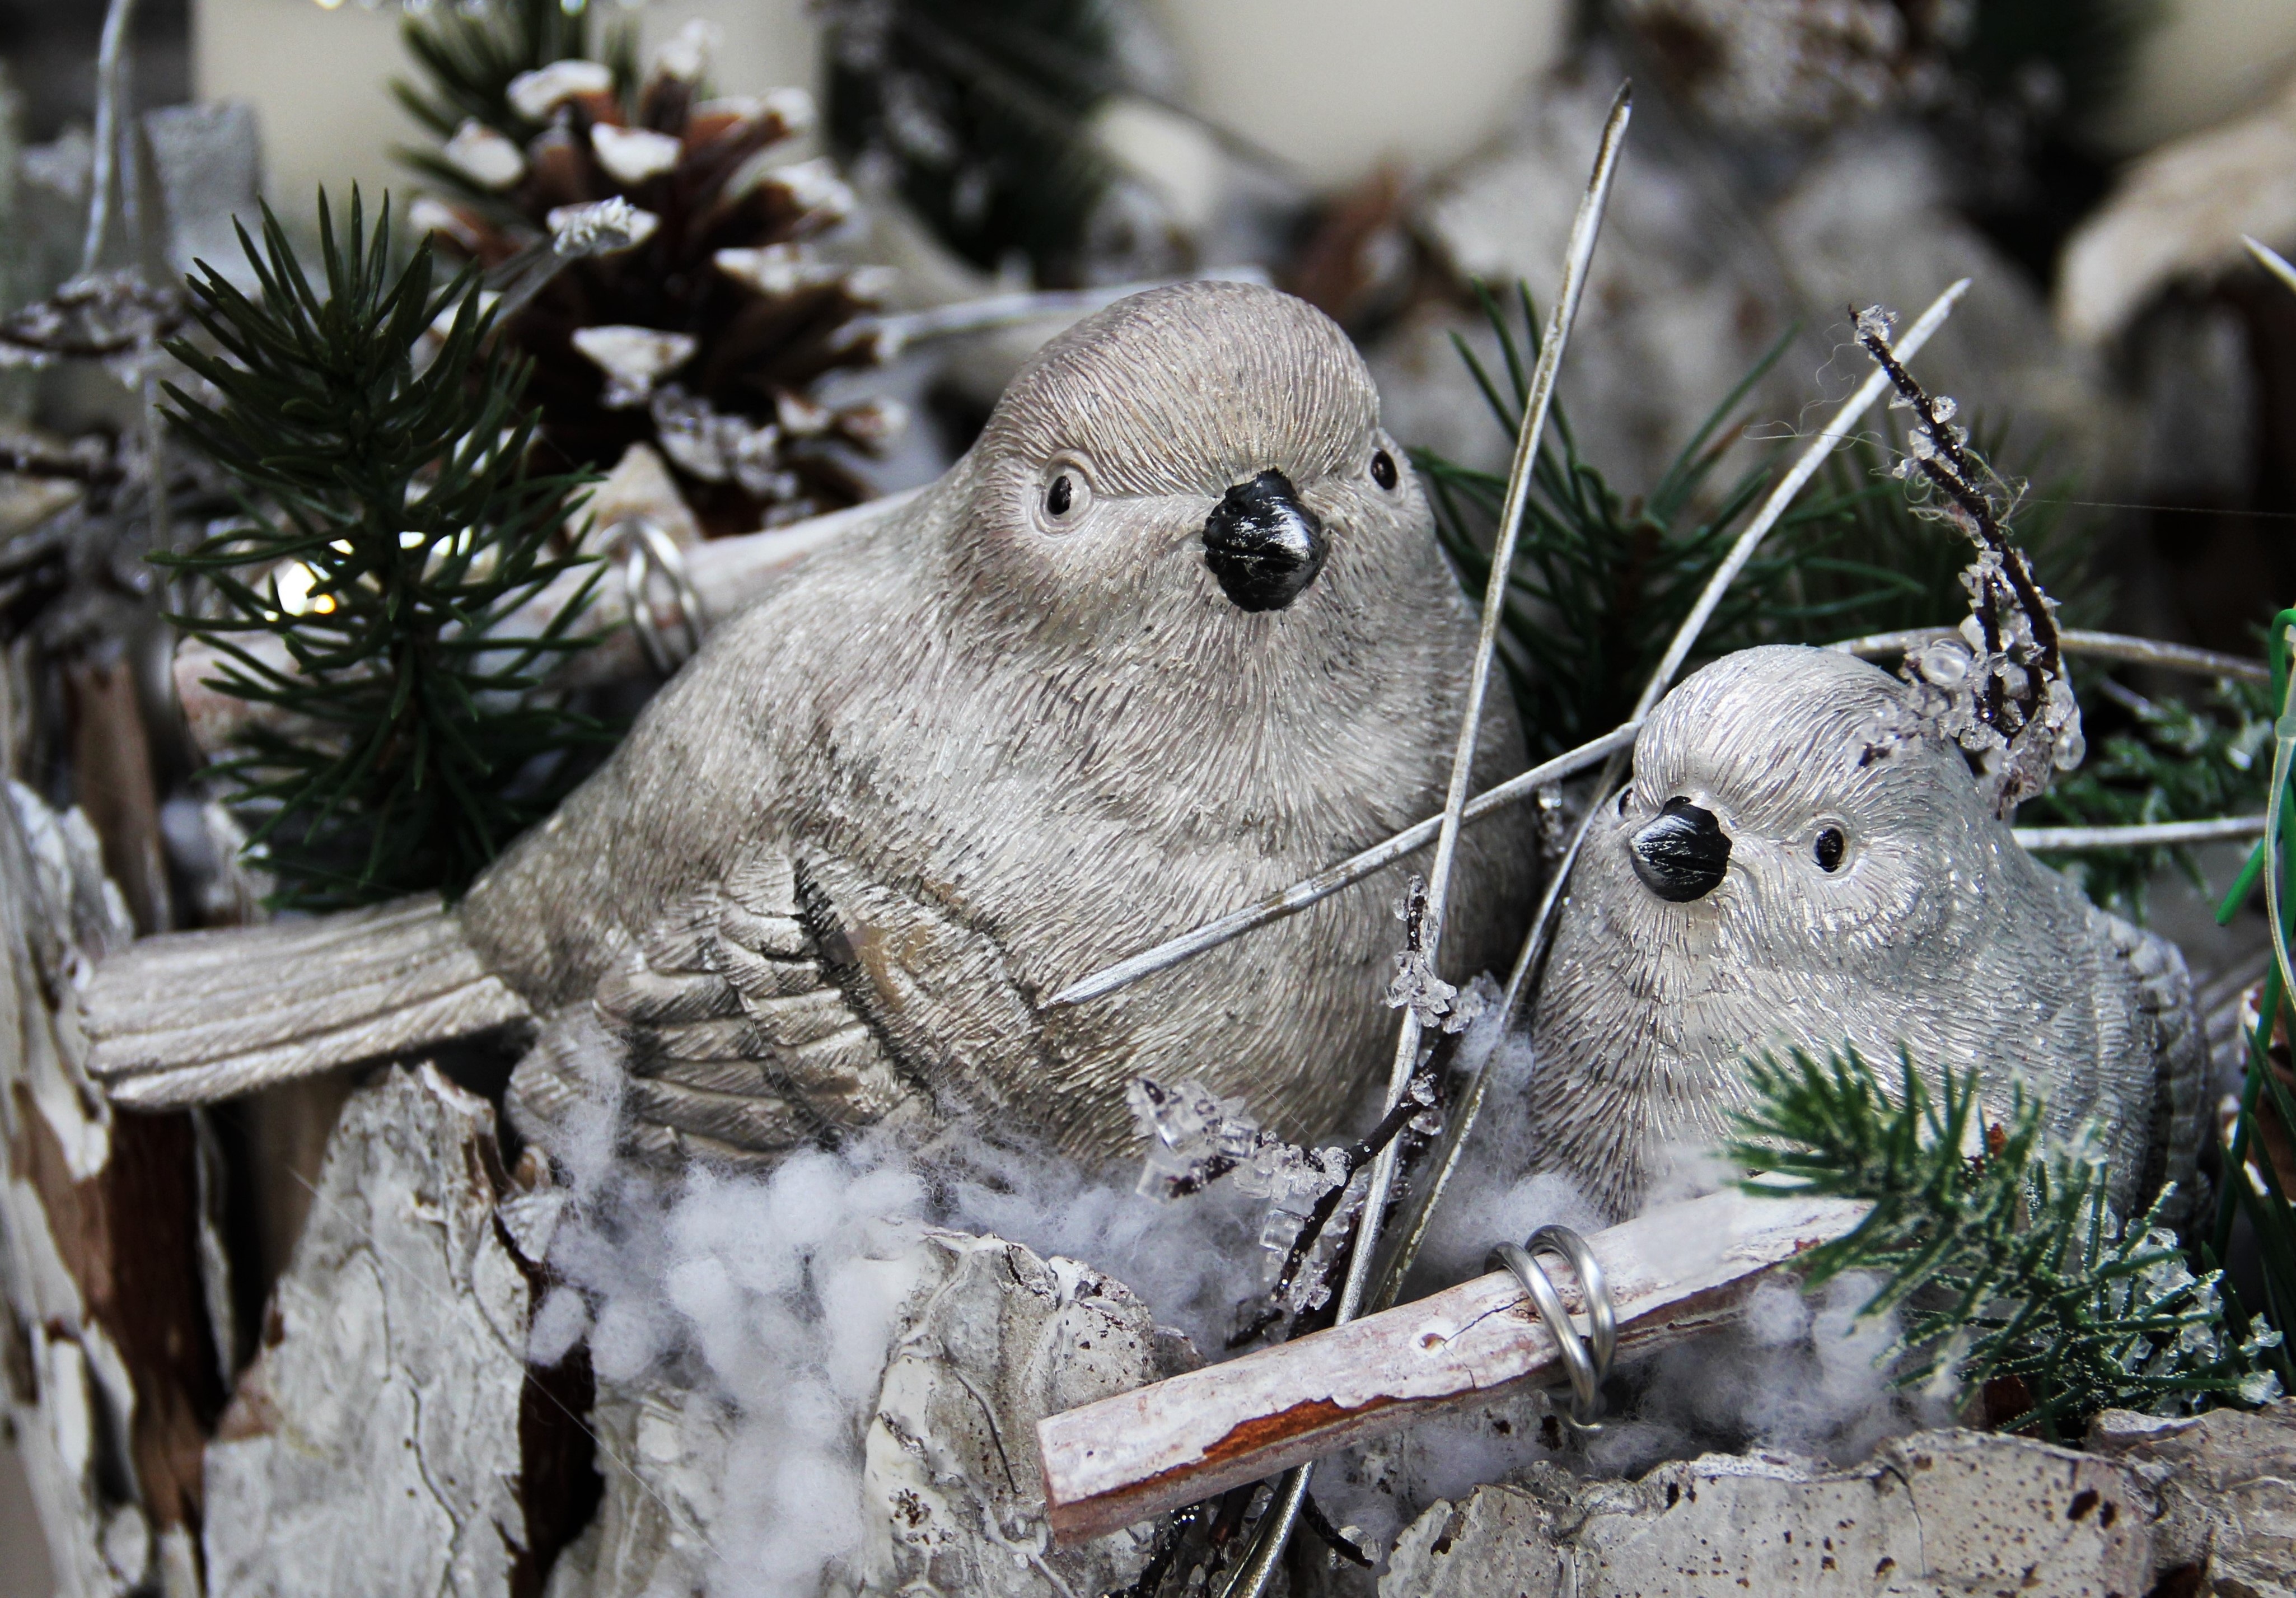
branch, snow, winter, white, wildlife, zoo, decoration, christmas, owl, fauna, advent, christmas time, koala, before christmas, birdie, tinkered, christmas jewelry, adventlich, silver weihnachtsdeko, silver white, winter decoration, pine cones